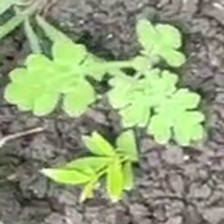
Weed species: Gajar_gavat_(Parthenium hysterophorus)